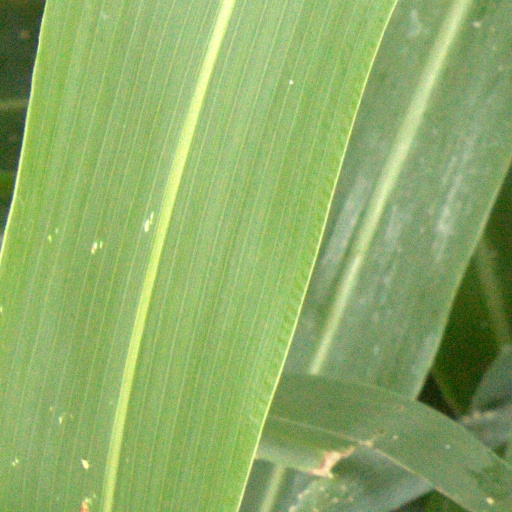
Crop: sorghum